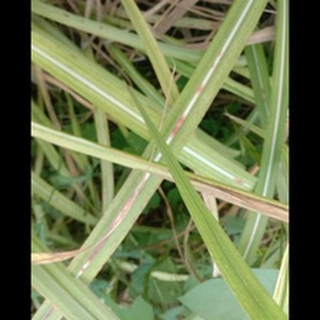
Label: sugarcane_red_rot